Central Chile

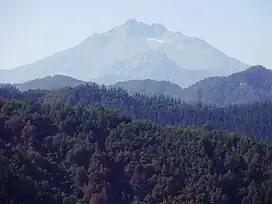
Nevado de Longaví is one of many volcanoes that rise out of the Andes in Central Chile.

Central Chile ("Zona central") is one of the five natural regions into which CORFO divided continental Chile in 1950. It is home to a majority of the Chilean population and includes the three largest metropolitan areas—Santiago, Valparaíso, and Concepción. It extends from 32° south latitude to 37° south latitude.